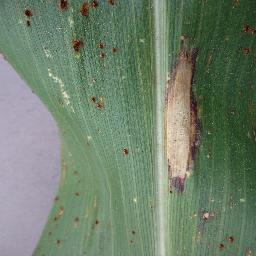
Label: Corn_(Maize)___Northern_Leaf_Blight